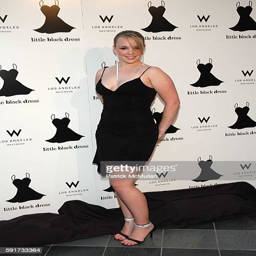
person attends quest for the little black dress returns